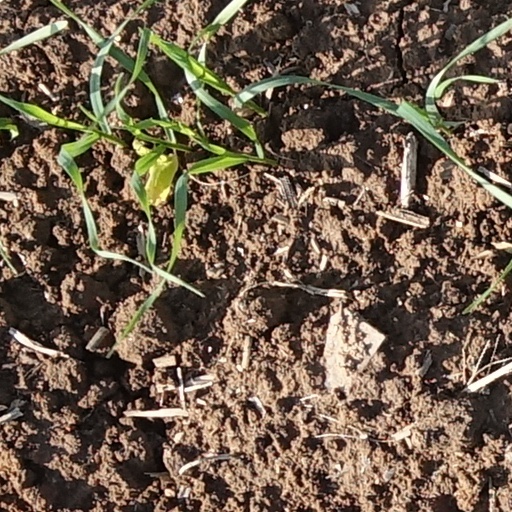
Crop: wheat